Body kit

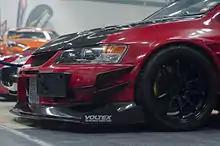
Evo IX side view of the front grille fitted with a Voltex kit

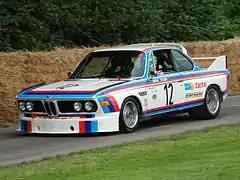
Many bodykits take inspiration from the design of racecars.

A body kit or bodykit is a set of modified body parts or additional components that are installed on a car. They are typically composed of front and rear bumpers, side skirts, spoilers, bonnets (bonnet scoop), and sometimes front and rear side guards and roof scoops. There are many companies that offer alternatives to the original factory appearance of the vehicle. Body kit components are designed to complement each other and work together as a complete design, but often owners will 'mix and match' pieces from different body kits.